Describe the emotion expressed in this image:  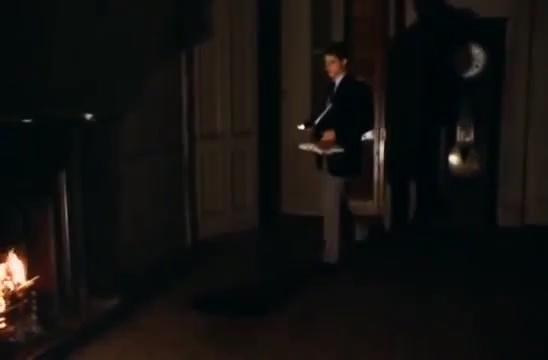
This person displays Pain, valence and arousal with low intensity.